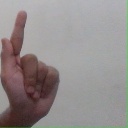
अक्षर: ळ